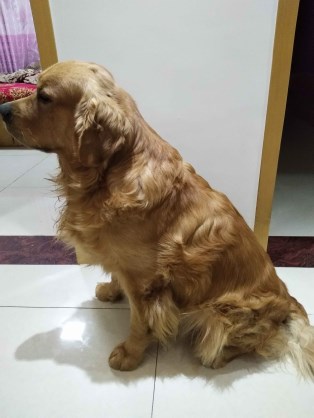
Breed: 5355-n000126-golden_retriever